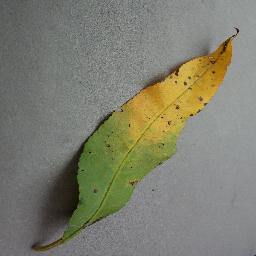
Label: Peach___Bacterial_spot